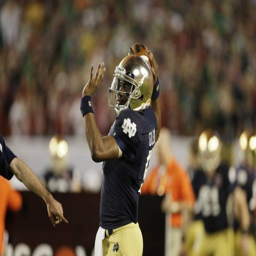
american football quarterback works against us state during the first half of the college football game .